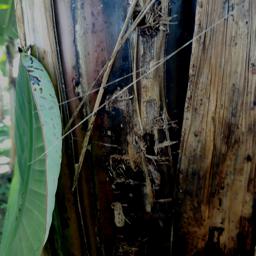
Label: PSEUDOSTEM WEEVIL